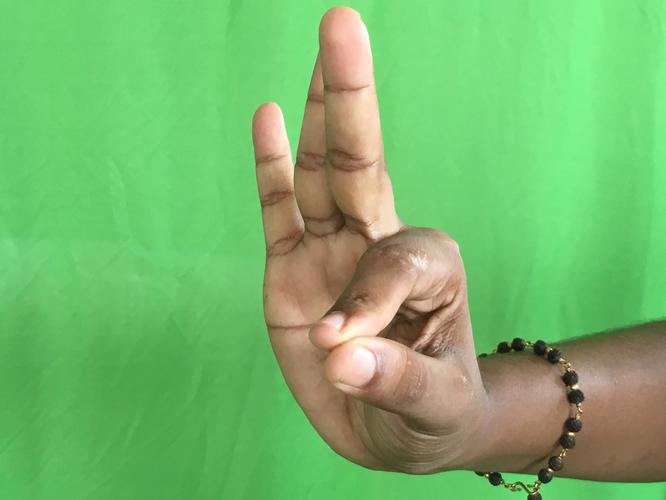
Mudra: Hamsasyam
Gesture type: single_hand